George Claghorn

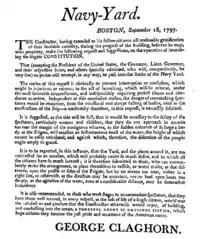
Claghorn's announcement of the launching

George Claghorn ( – , 1824) was an American patriot and shipwright. He served as an officer in the American Revolutionary War and was wounded in the Battle of Bunker Hill. After the war, he was awarded the rank of colonel in the Massachusetts militia. Claghorn was the master shipbuilder of the (a.k.a. "Old Ironsides"), which he and Samuel Nicholson built for the early United States Navy during the years 1794–1797. "Old Ironsides" is the oldest naval vessel in the world that is still commissioned, afloat and seaworthy.